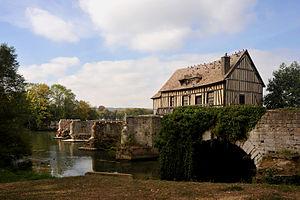
Pont Vieux sur la Seine à Vernon, Eure, France.
Cette liste contient les ponts présents sur la Seine et ses bras. Elle est donnée par département de l'aval du fleuve vers son amont et précise, après chaque pont, le nom des communes qu'elle relie, en commençant par celle située sur la rive gauche du fleuve.